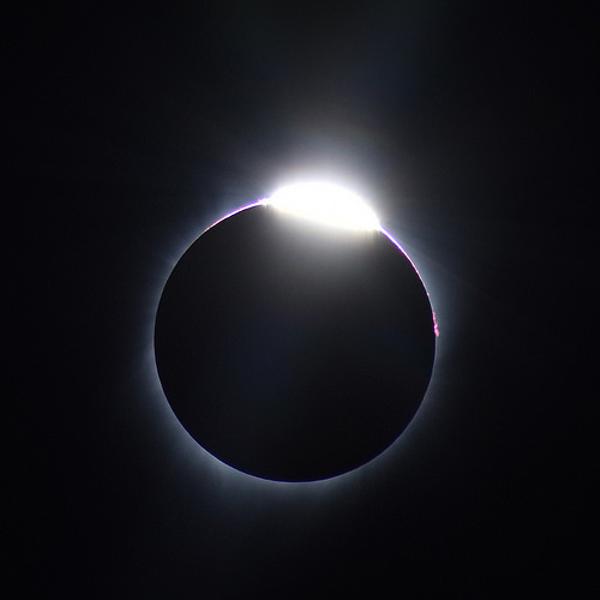
回答: ツナ缶目線